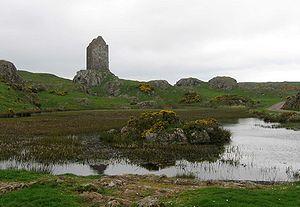
La Tour de Smailholm est une tour fortifiée située aux alentours du village de Smailholm en Écosse, à environ 8 kilomètres à l'ouest de Kelso. C'est une tour telle que celles construites le long de la frontière entre l’Écosse et l'Angleterre, qui servirent initialement de tour de garde. Sa situation stratégique au sommet du rocher de Lady Hill en fait un point de vue sur l'ensemble de la campagne environnante. La Tour de Smailholm fait partie de Historic Scotland qui en assure l'entretien. En juin 2007, la tour a reçu la récompense maximale de 5 étoiles dans la catégorie « attractions touristiques » de VisitScotland, note détenue par seulement huit autres sites en Écosse.
Cette liste recense les principaux châteaux du council area des Scottish Borders en Écosse.
Walter Scott est un poète, écrivain et historien écossais né le 15 août 1771 à Édimbourg et mort le 21 septembre 1832 à Abbotsford.